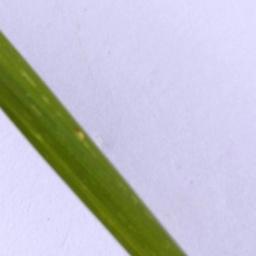
Label: Rice___Leaf_Blast